Hans Speckaert

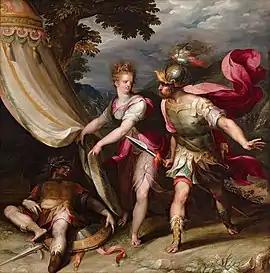
"Jaël and Sisera"

Hans Speckaert was a Flemish Renaissance painter who was active in Italy. He is known for his portraits, history paintings and his many drawings. The artist was one of the earliest representatives of Northern Mannerism. His fluid and elegant drawing style exerted an important influence on contemporary Northern artists.